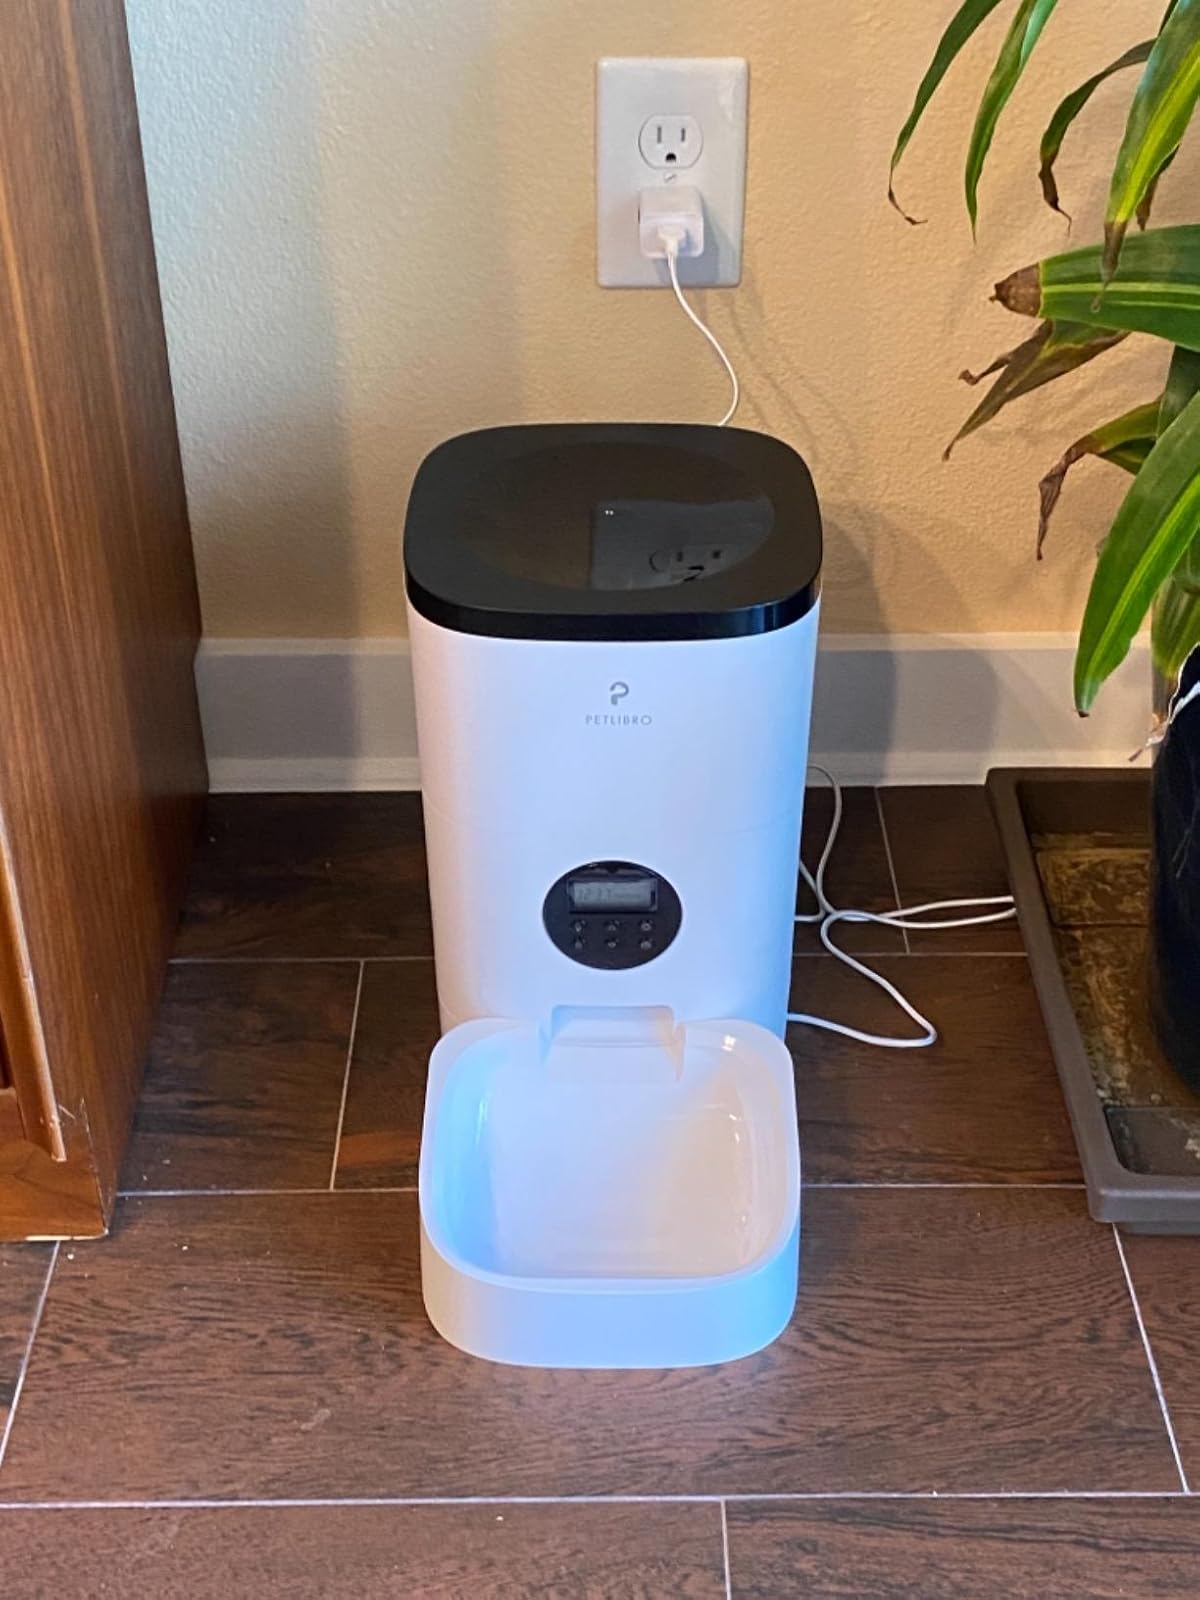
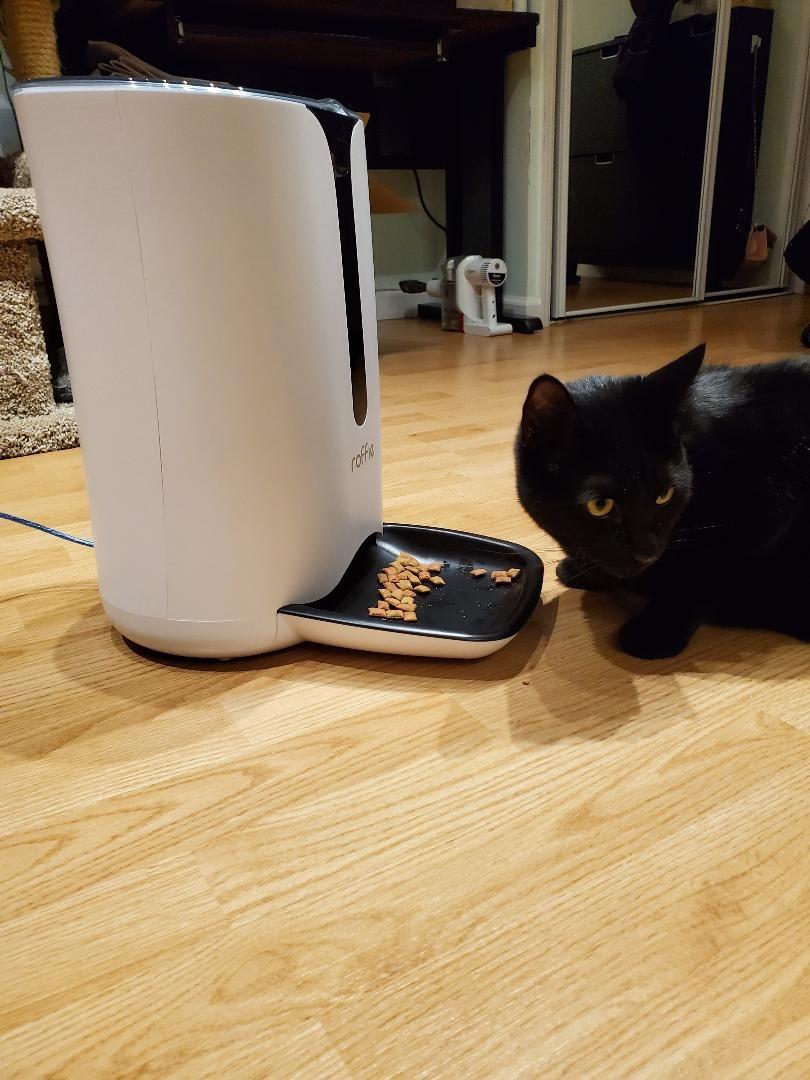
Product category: items_feeder
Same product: no